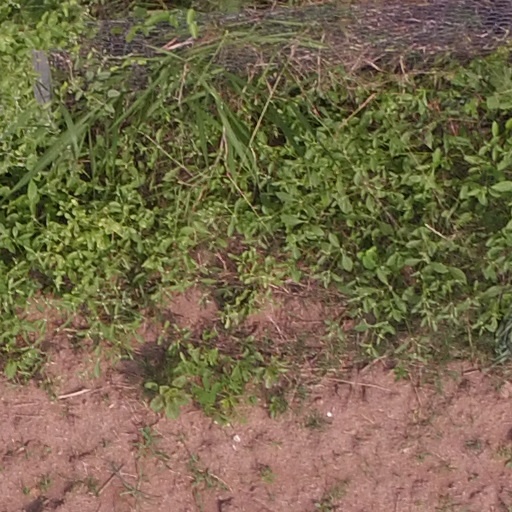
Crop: maize; corn